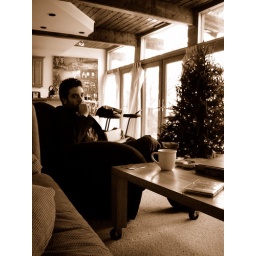
John in black and white III